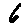
Label: 6